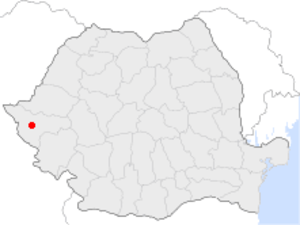
Timișoara est une ville de l'Ouest de la Roumanie, dans la région du Banat, județ de Timiș dont elle est le chef-lieu. Elle compte 319 279 habitants en 2011.